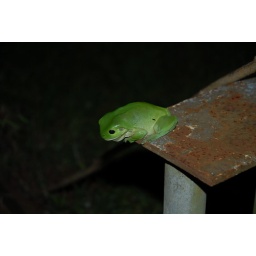
A green tree frog in pas garden